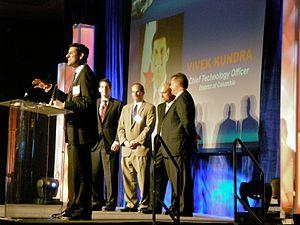
Vivek Kundra, né le 9 octobre 1974 à New Delhi, est un informaticien américain et premier responsable fédéral des systèmes d'informations dans l'administration Obama du 5 mars 2009 au 12 août 2011.